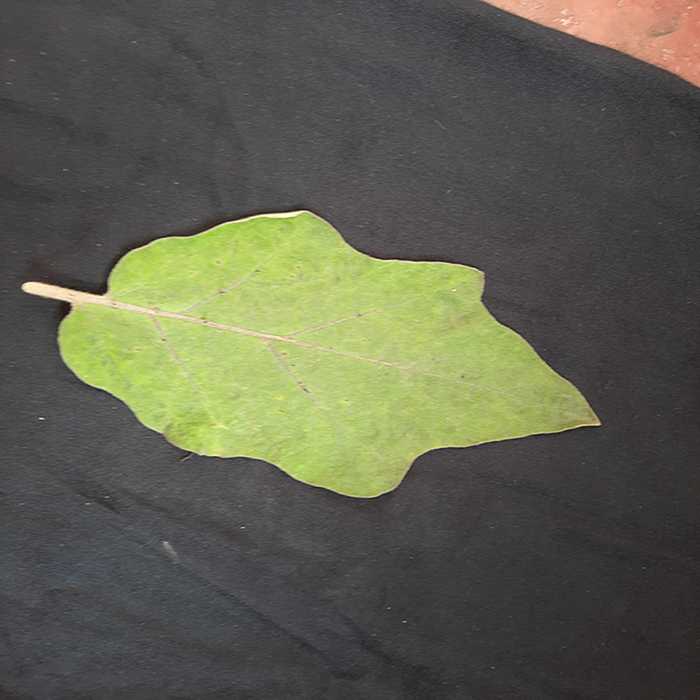
Plant: Eggplant
Label: Eggplant fresh leaf